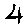
Label: 4